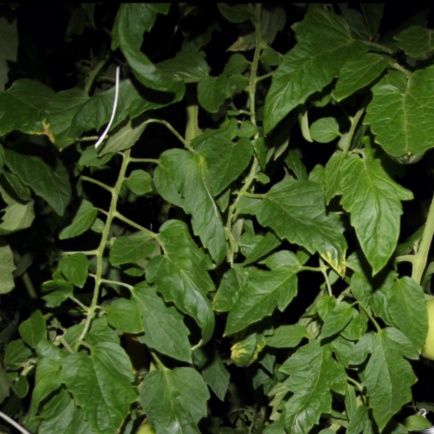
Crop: tomato